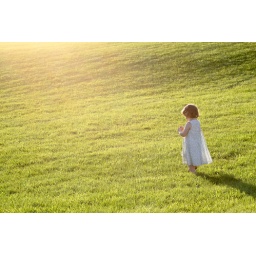
a little girl in a field at a wedding i was at.